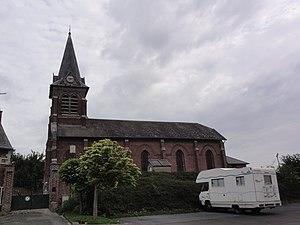
Lehaucourt (Aisne) église